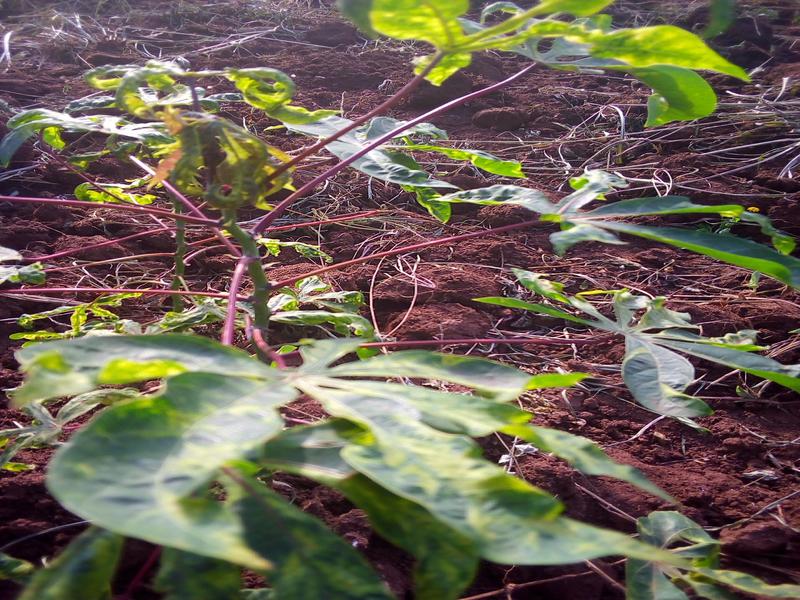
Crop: cassava
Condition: mosaic_disease